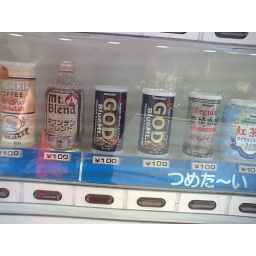
Vending machine near my house